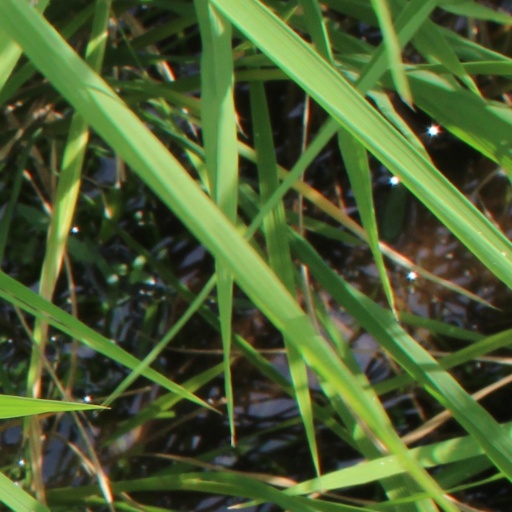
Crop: rice